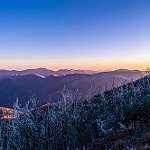
Label: mountain